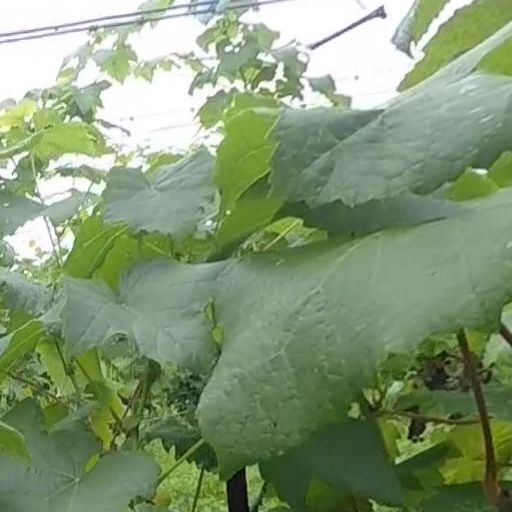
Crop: grape